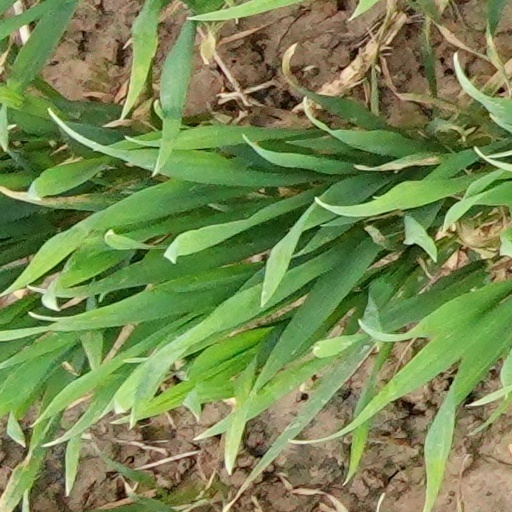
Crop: wheat